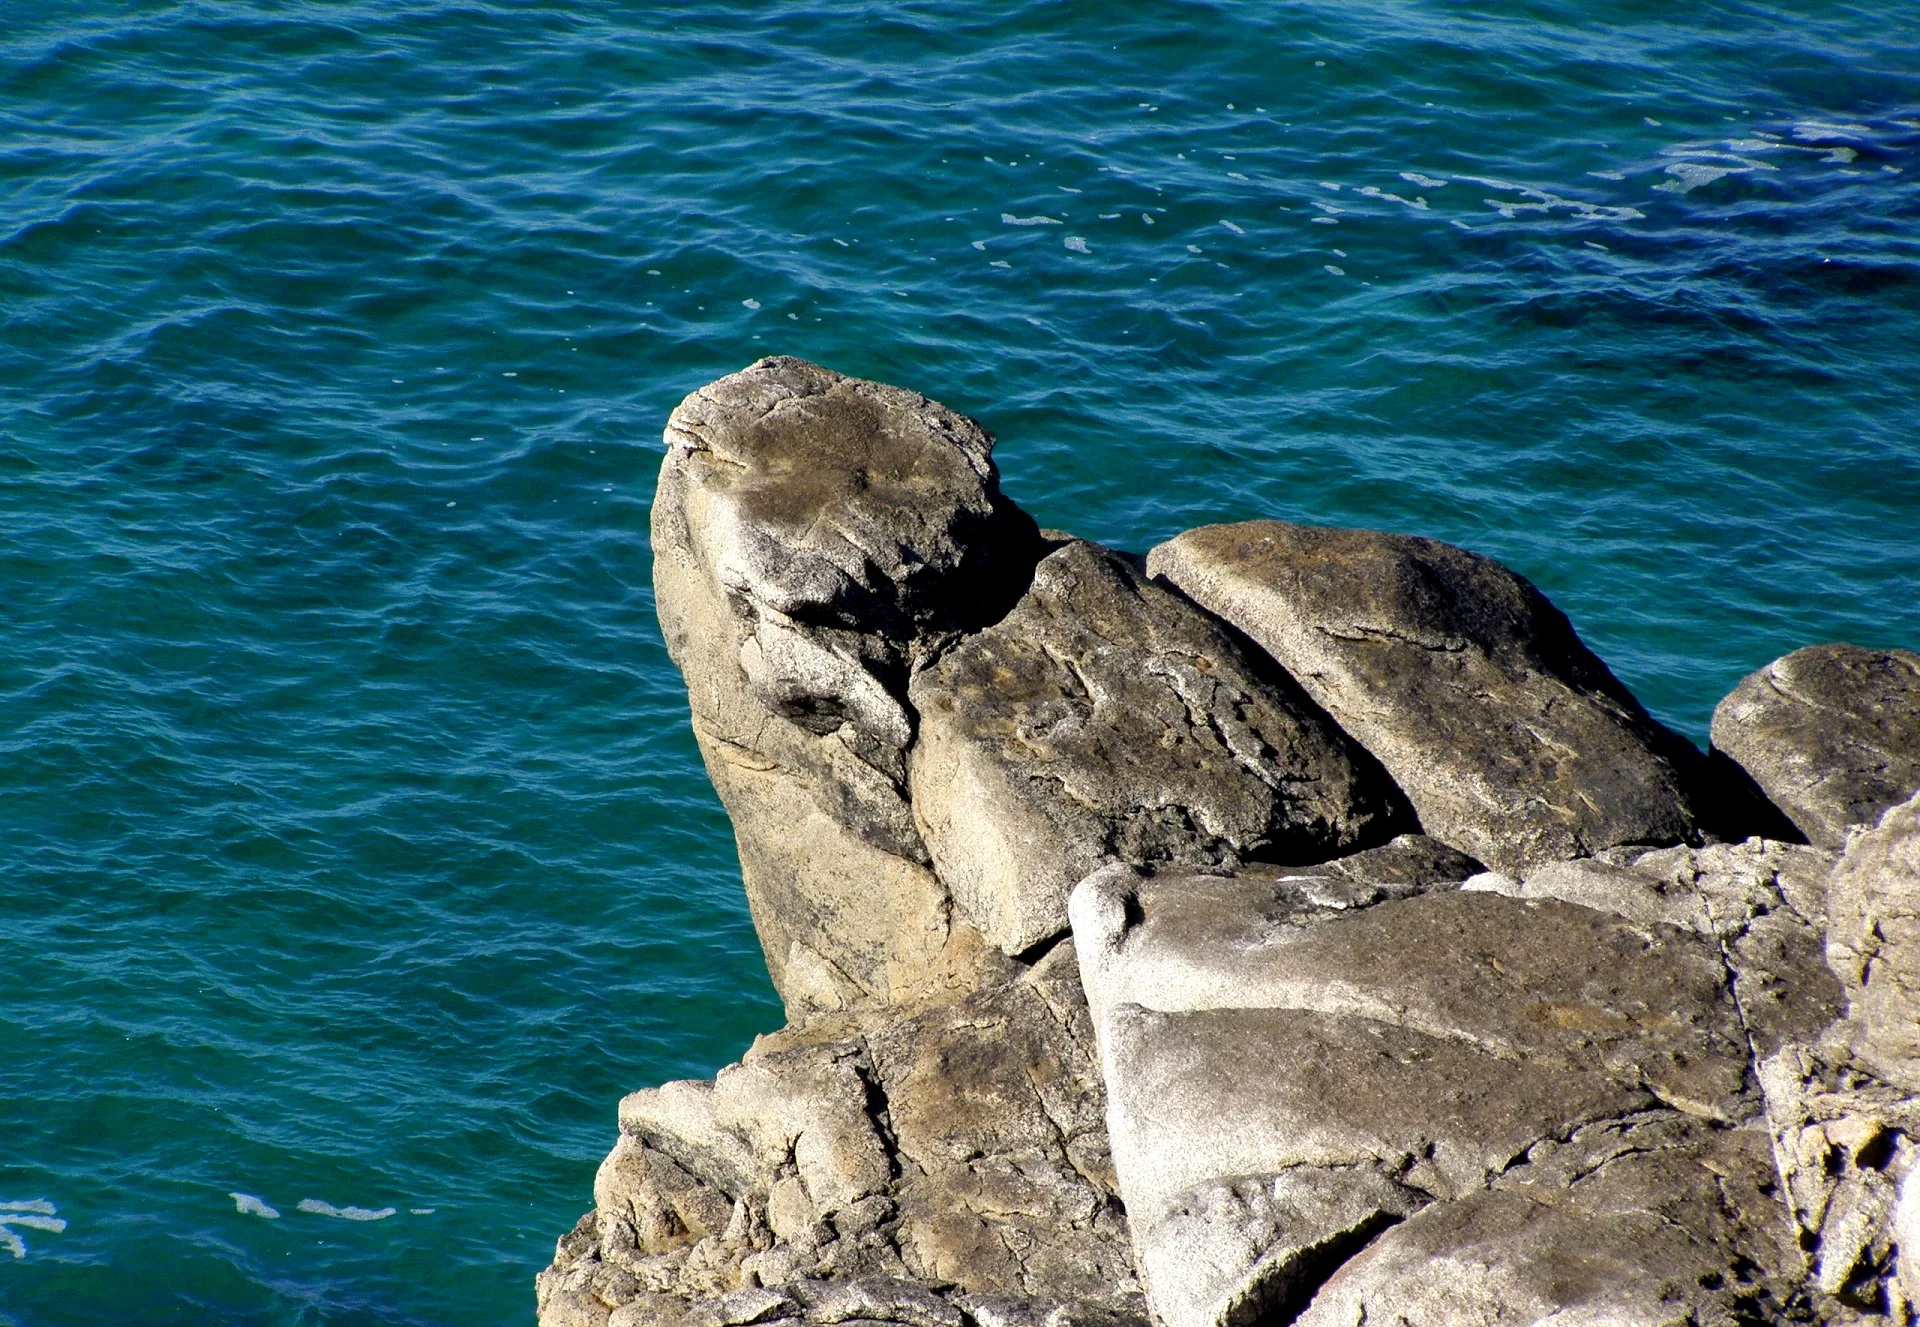
sea, coast, rock, ocean, france, surf, biology, holiday, terrain, stones, cliffs, seals, rocky coast, cape, brittany, marine mammal, marine biology